Usatove culture

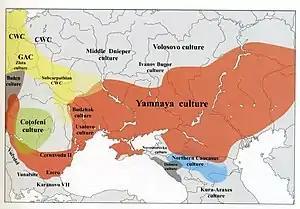

The Usatove culture ("Usatove" in Ukrainian, "Usatovo" in Russian) is an Eneolithic group of the northwest and west Pontic region (ca. 3650-2740 BCE), with influences from the Cucuteni–Trypillia culture as well as the Eneolithic steppe cultures of the North Pontic. Usatove culture flourished west and northwest of the Black Sea in eastern Romania, Moldova and southern Ukraine, in more than 50 sites.